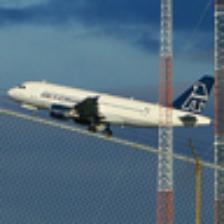
Label: NonHuman